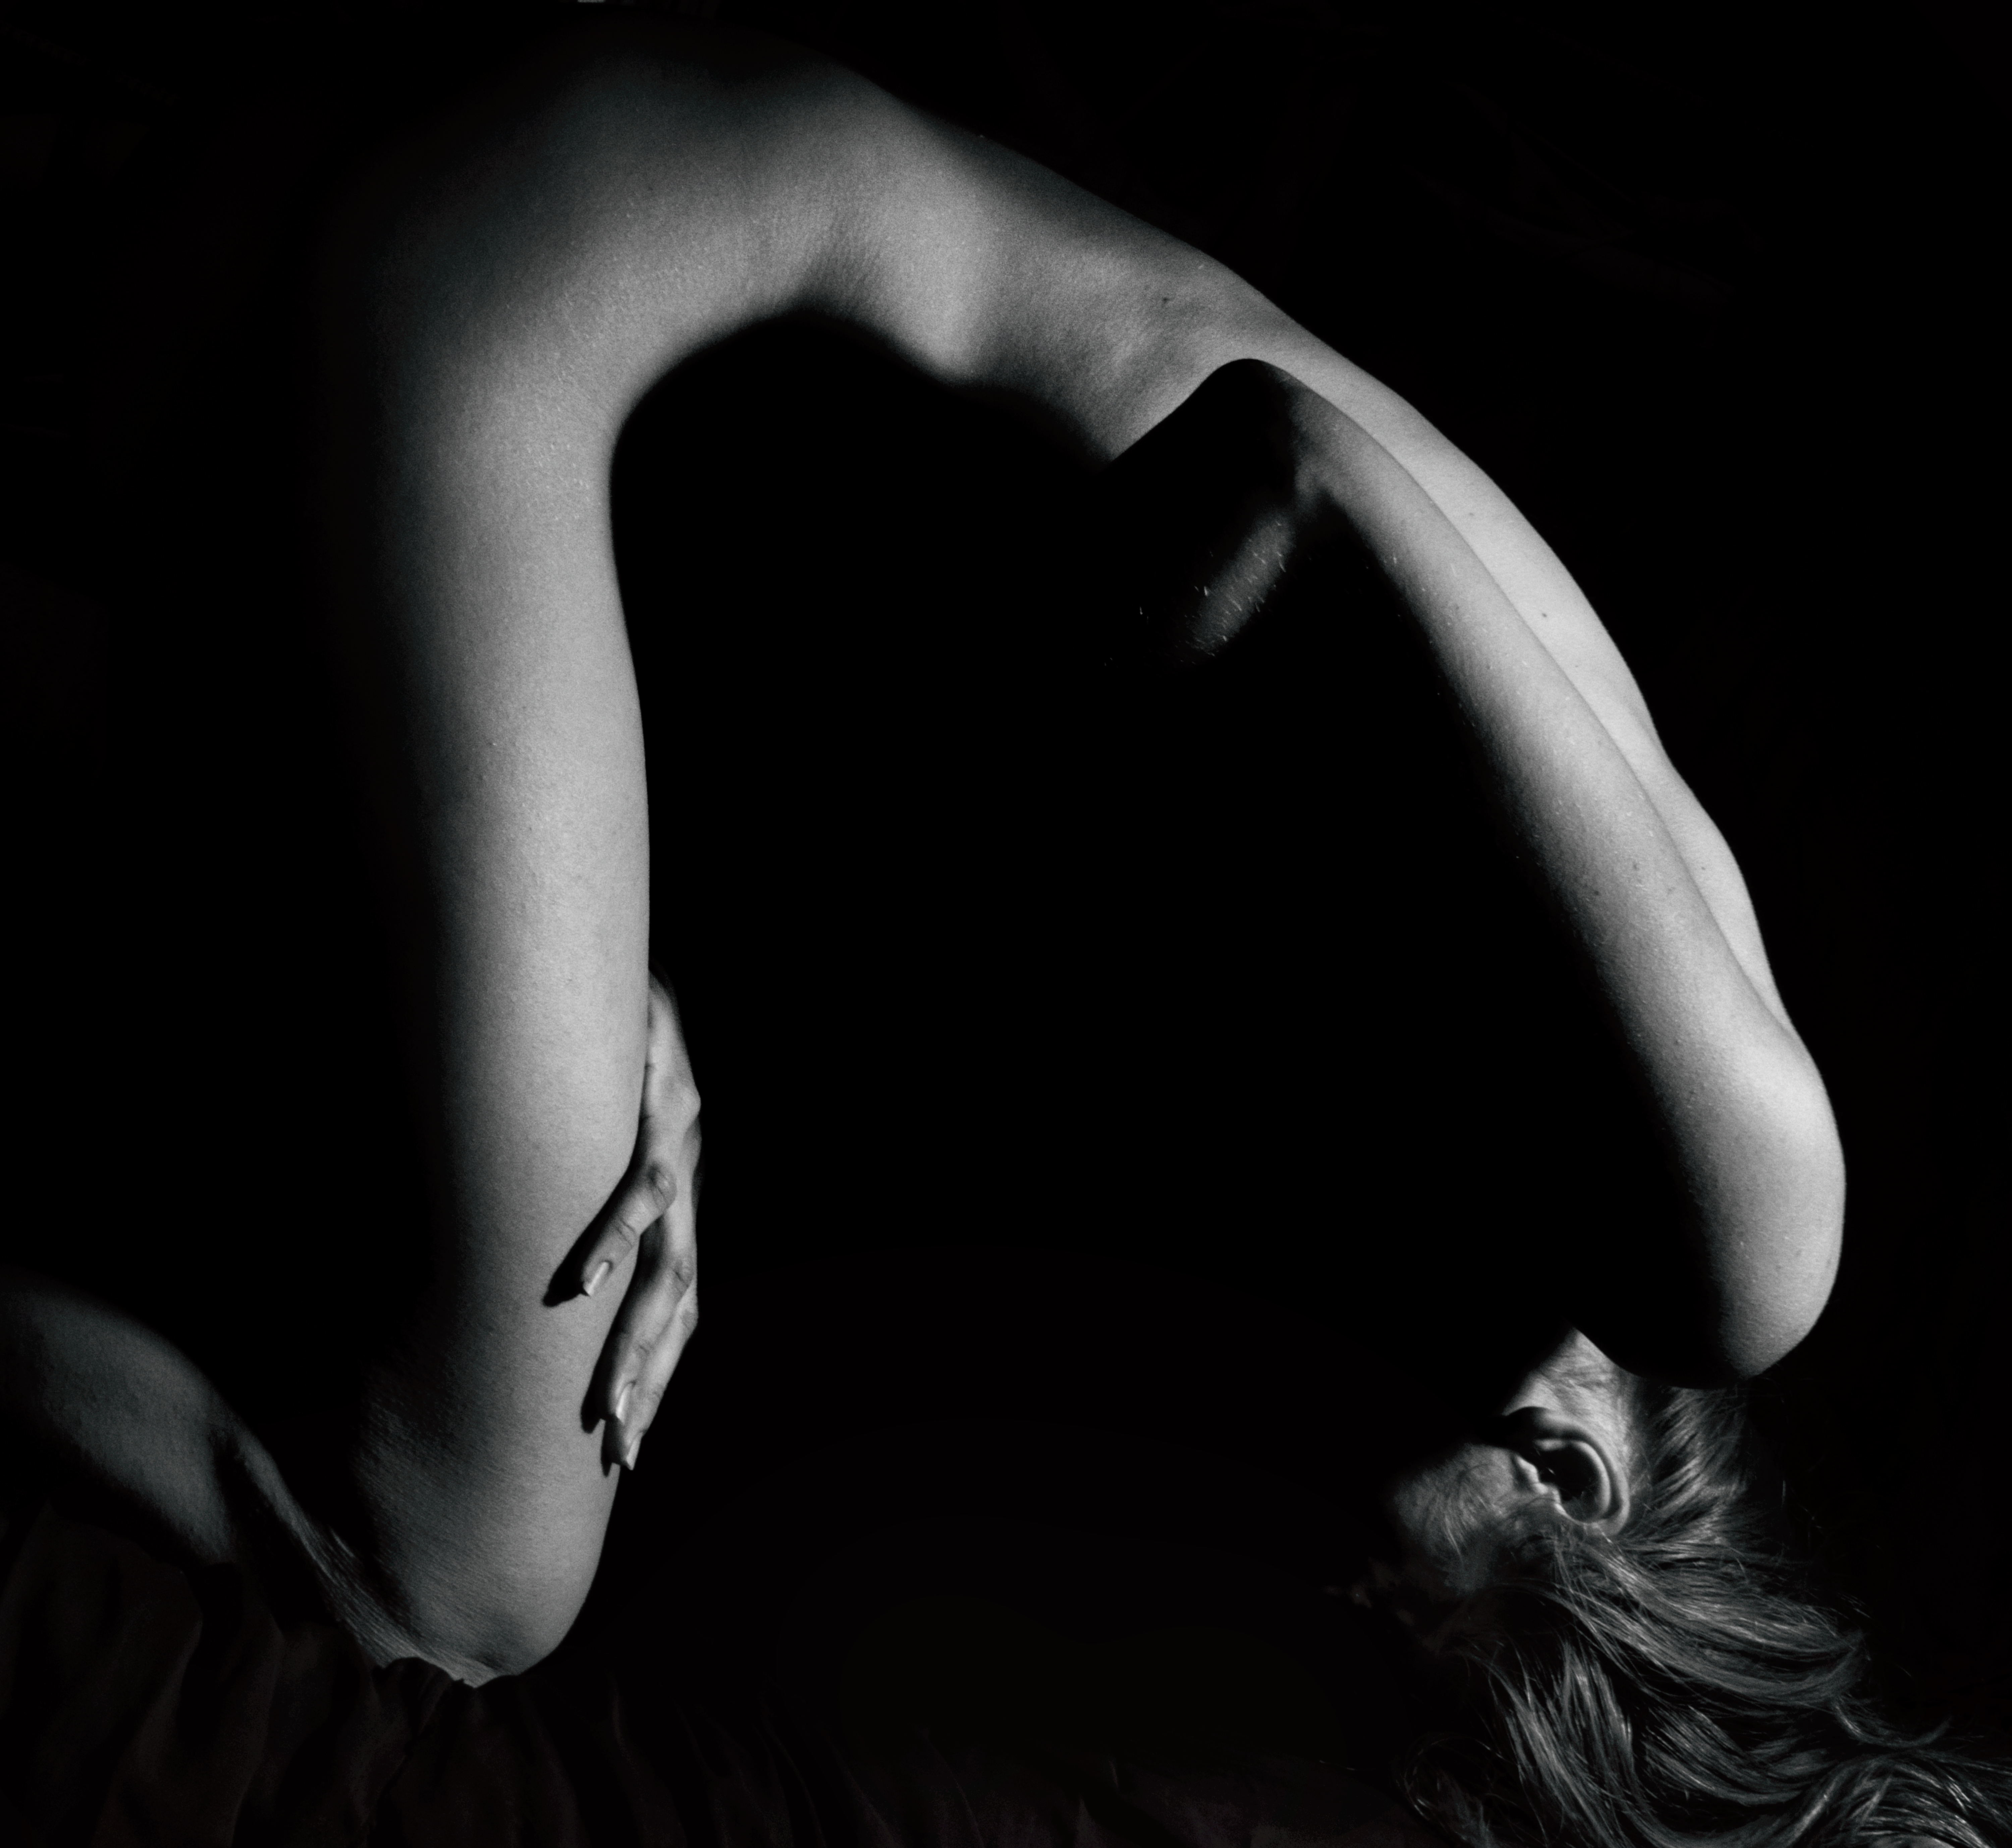
portrait, girl, body, retro, face, beautiful, look, studio, monochrome, donate, nose, joint, lip, hand, shoulder, mouth, neck, flash photography, eyelash, gesture, elbow, black and white, finger, wrist, darkness, monochrome photography, human leg, shadow, flesh, backlighting, child, nail, still life photography, portrait photography, room, back